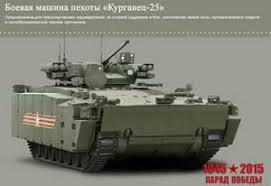
Label: BMP-T15